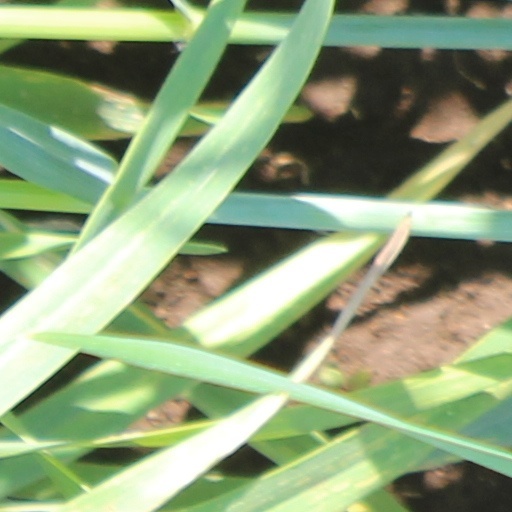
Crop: wheat